Use of force

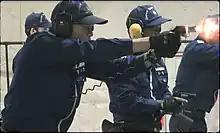
Japan Coast Guard firing handgun

In Japan, the use of weapons is the pinnacle of the intensity of the use of force by . There is no clear-cut provision in the actual law regarding the degree to which the use of force is permissible as a means of arrest, except in the case of the use of weapons.